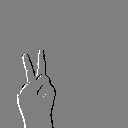
ASL letter: v